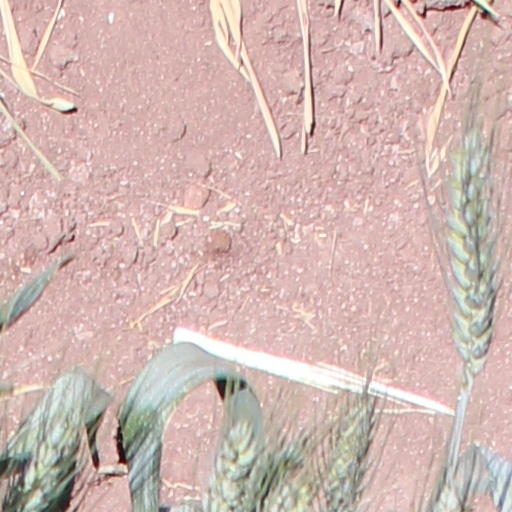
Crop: wheat